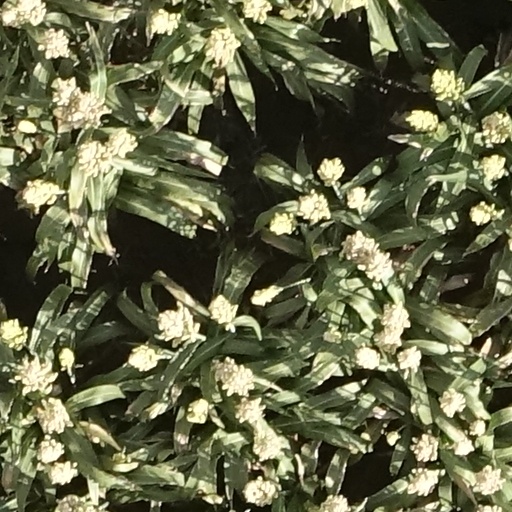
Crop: sorghum